John Henry Manny

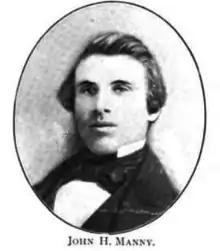
John Henry Manny

John Henry Manny (1825–1856) was the inventor of the Manny Reaper, one of various makes of reaper used to harvest grain in the 19th century. Cyrus McCormick III, in his "Century of the Reaper", called Manny "the most brilliant and successful of all Cyrus McCormick's competitors," a field of many brilliant people.